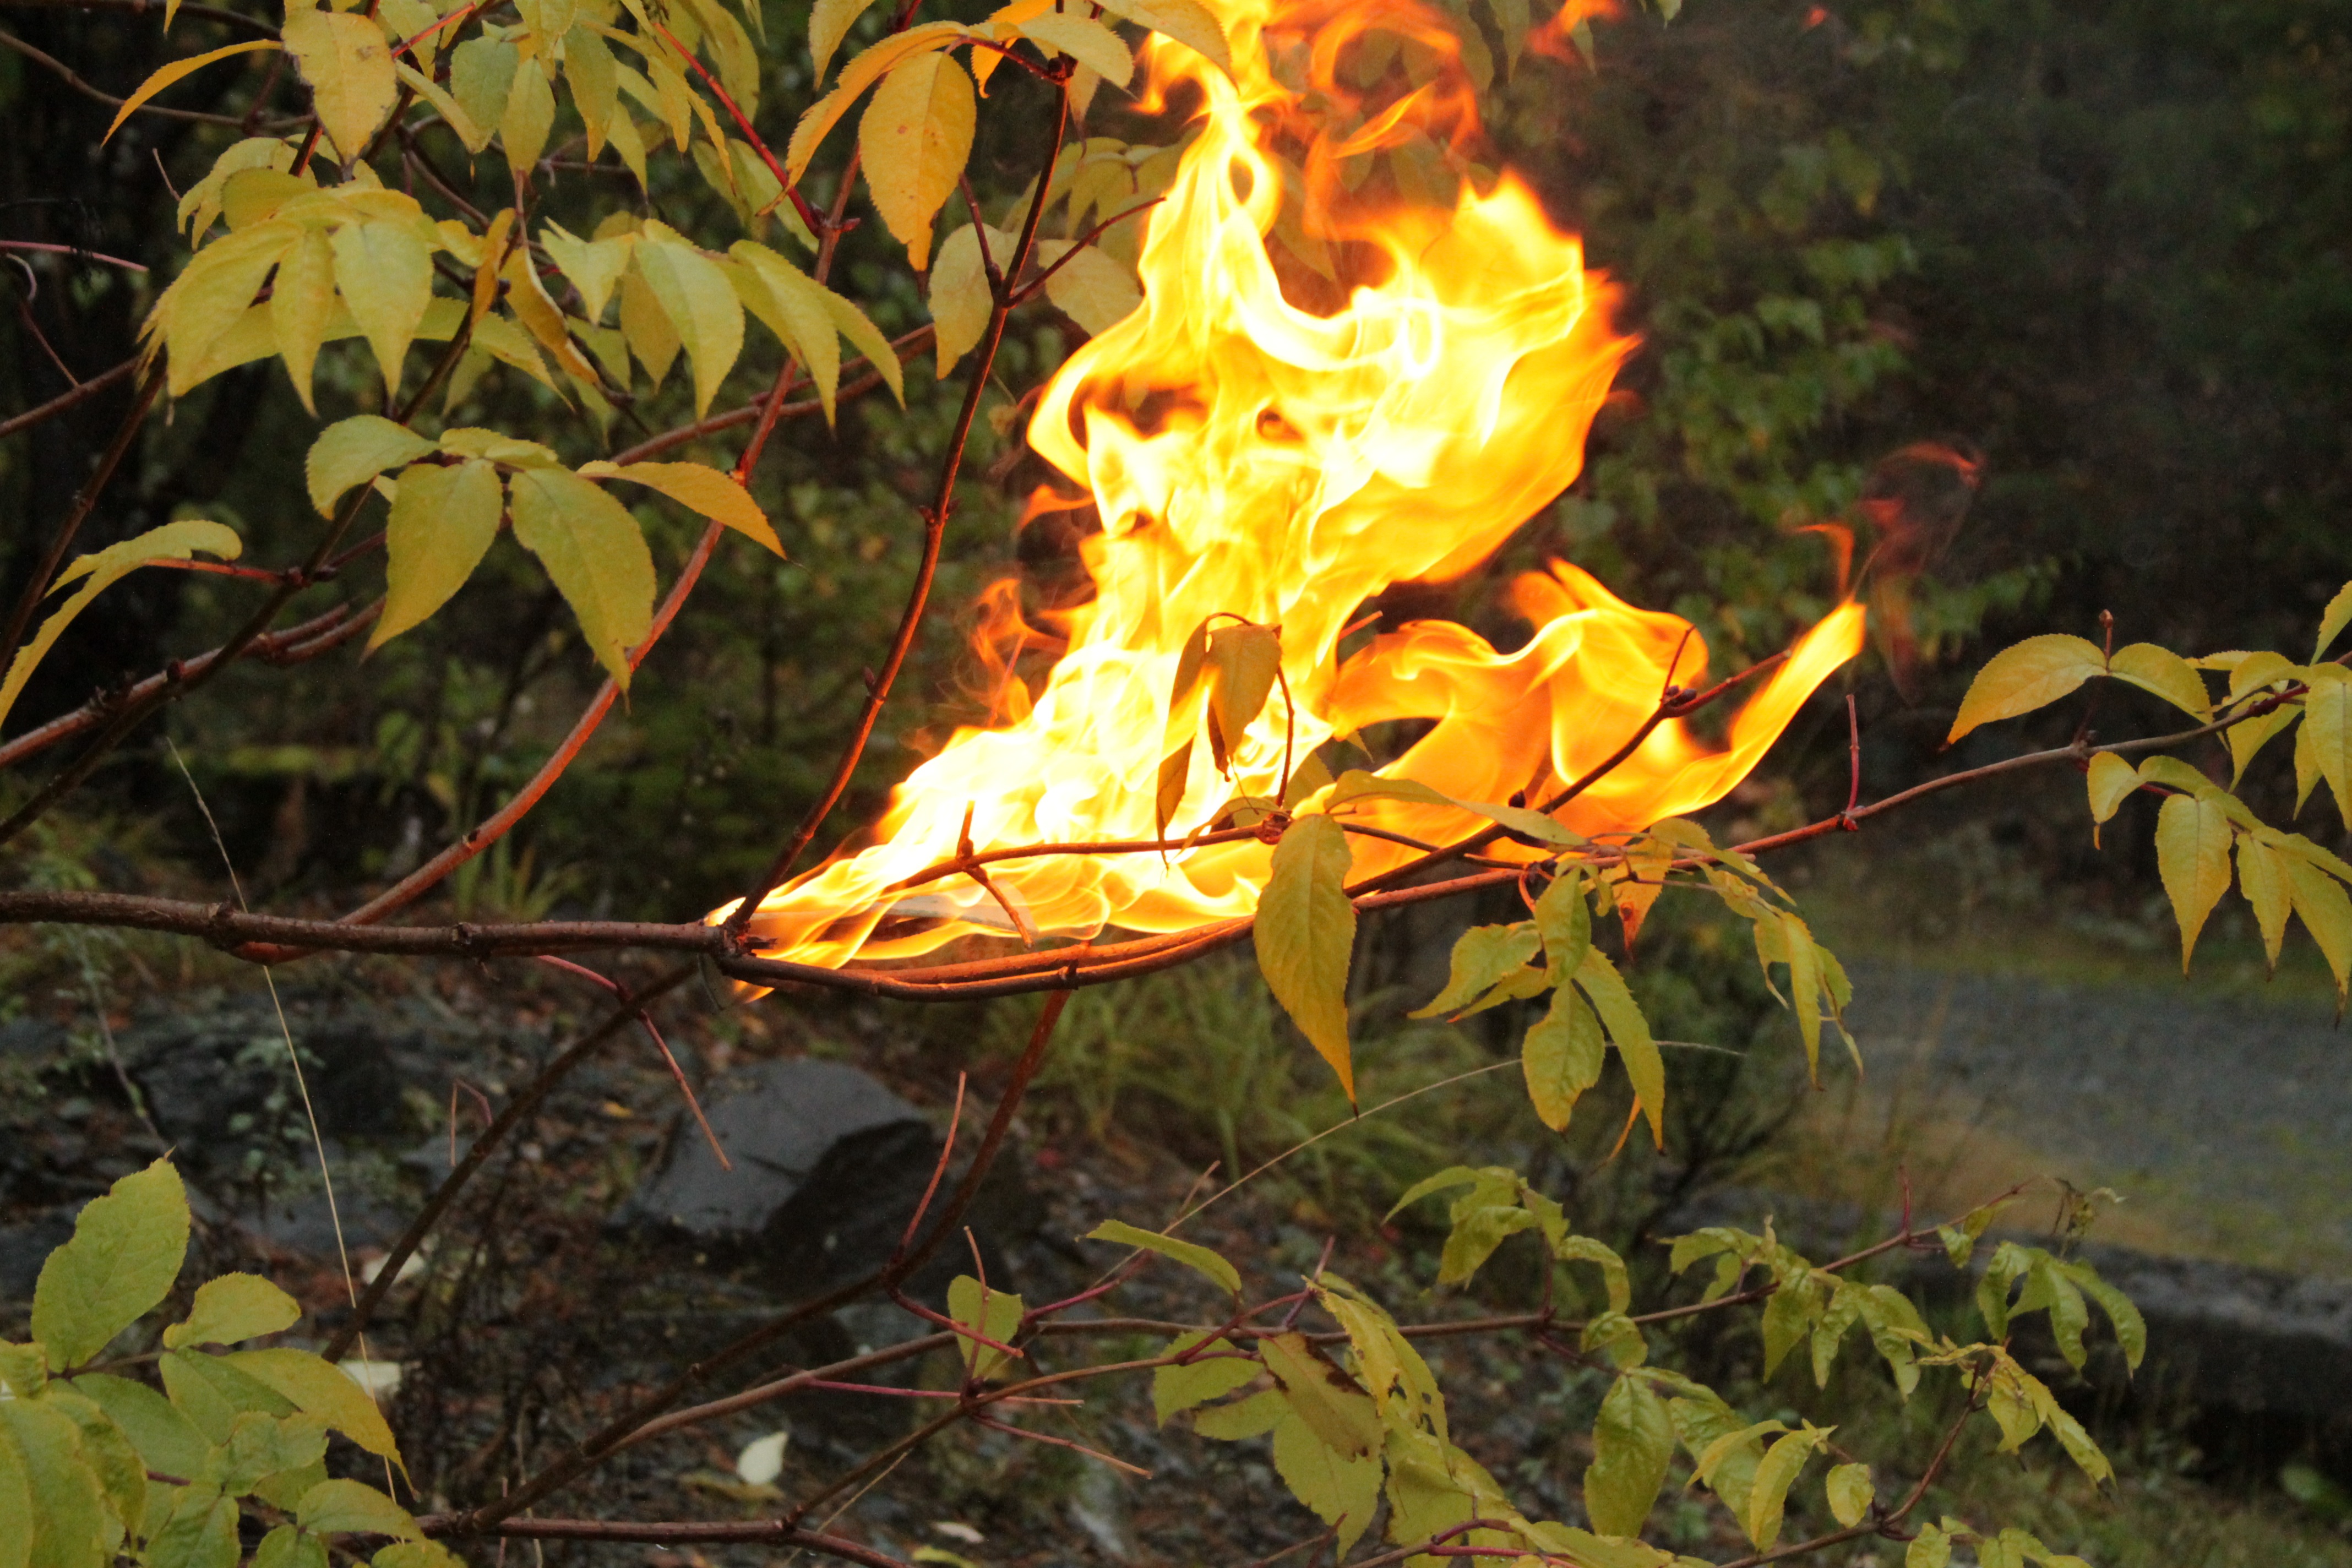
nature, forest, branch, leaf, flower, jungle, autumn, flame, fire, campfire, season, life